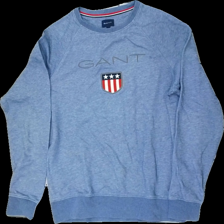
View: front
Type: Sweater
Category: Unisex
Brand: Gant
Colors: Blue, Red, Grey, Multicolor
Material: 76% cotton, 24% polyester
Pattern: Logo print
Cut: Regular, C-collar
Size: M
Season: All
Stains: Major
Price range: 50-100
Recommended usage: Export
Comment: yellow wash